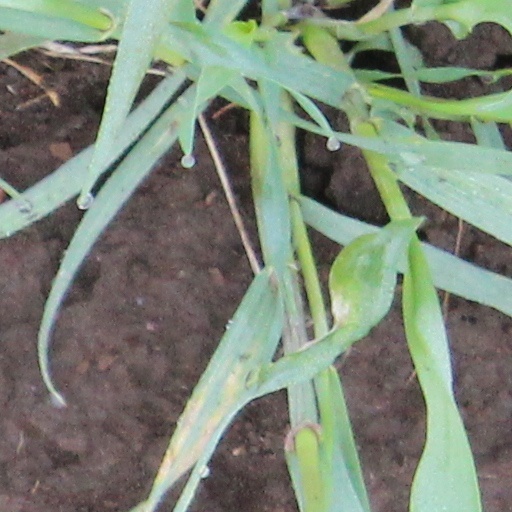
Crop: wheat